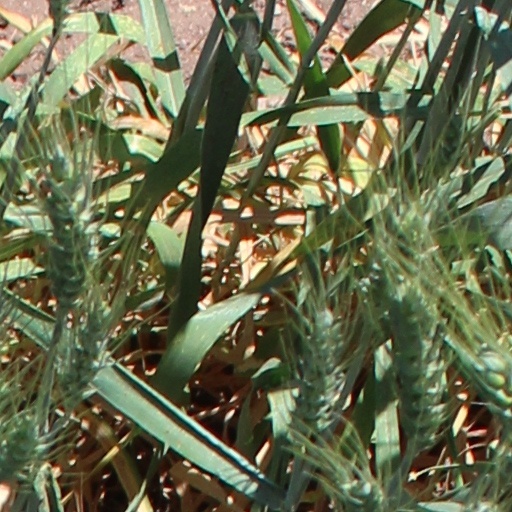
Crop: wheat